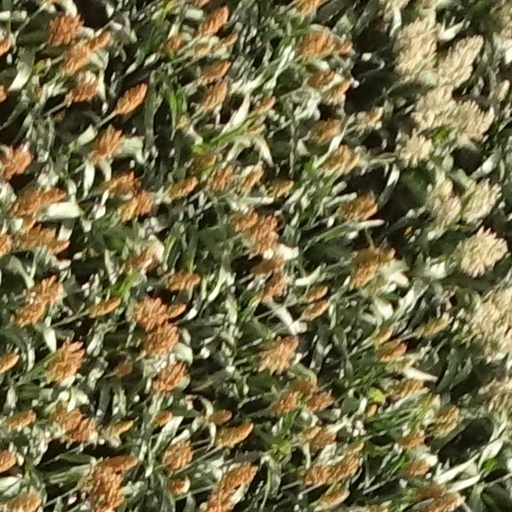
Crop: sorghum